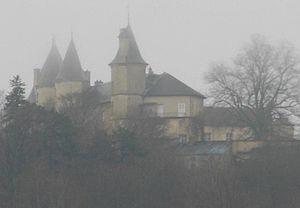
Photographie du château de Bourlémont (XIIIe s), à Frebécourt (88).
Frebécourt est une commune française située dans le département des Vosges, en région Grand Est.
Le château de Bourlémont est un château médiéval de la commune de Frebécourt à l'Ouest du département des Vosges.
la liste des châteaux des Vosges recense de manière non exhaustive les châteaux, maisons fortes, mottes castales, situés dans le département français des Vosges. Il est fait état des inscriptions et classements au titre des monuments historiques.